Hoarder house

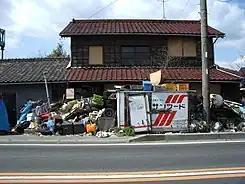

A , or "garbage house", is a term in Japan for a building (mainly a residence) or a piece of land that is not intended to be a refuse dump, but where garbage is left piled up. In addition to the resident's own garbage, the resident may bring in trash from nearby garbage collection points or accumulate junk as if they were running a recycling business.